Hayreddin Pasha

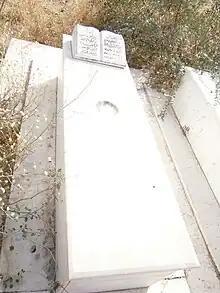
Tomb of Hayreddin Pasha in Tunisia

At about the age of forty, circa 1862, Hayreddin married his first wife, Jeneina, who was the niece of the Bey (that is, the daughter of the Bey's sister, a Husaynid princess). The wedding was announced officially and celebrated with "great pomp". The father of Janina was the insider politician Mustapha Khaznadar, originally from Greece, who served for many years as Grand Vizier. They had three children. Yet Janina and the son died in 1870; the two surviving daughters grew to adulthood and later married well. A year after Janina's death Hayreddin married two Turkish sisters who both gave birth to sons in 1872. Nonetheless, Hayreddin repudiated both in order to marry Kmar (or Qamar, Ar: "Moon"). They had two sons and a daughter. Kmar later moved with her husband to Istanbul and survived him by several years. "It seems probable that Khayr al-Din married the two sisters for the sole purpose of producing male progeny but wed Kmar, his fourth wife, out of love. In any case, his last marriage was monogamous."